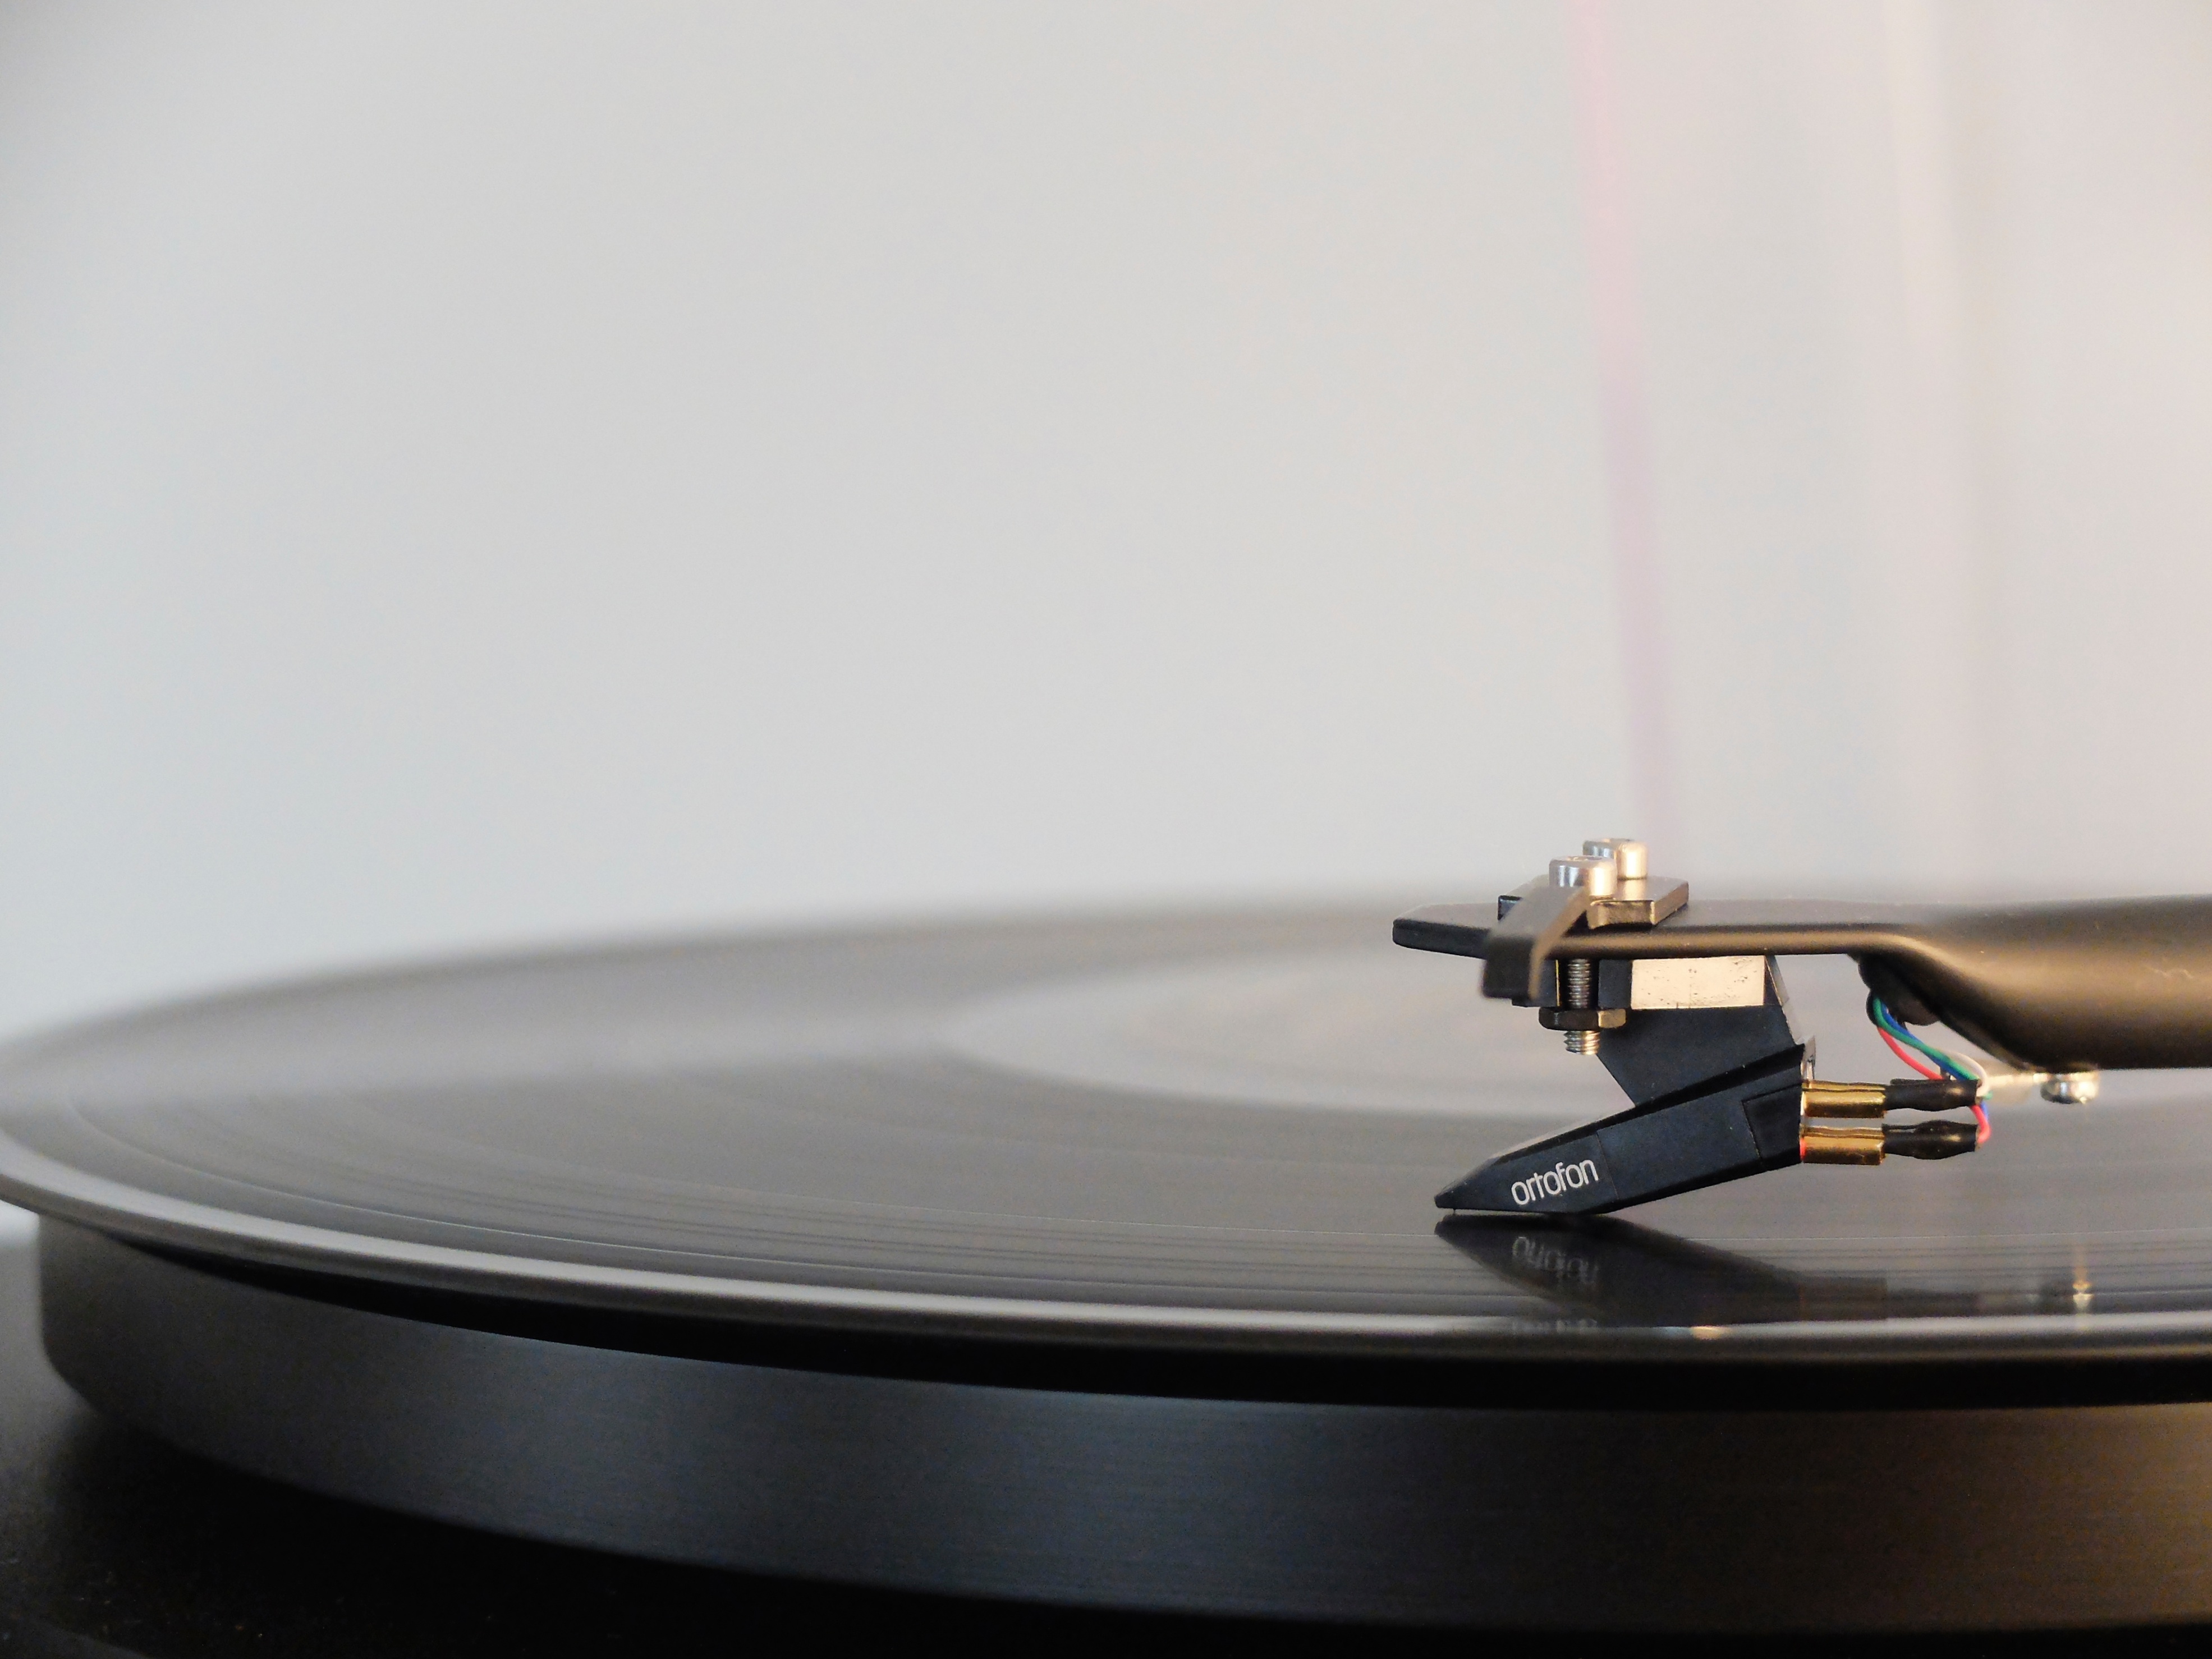
table, vinyl, turntable, furniture, stylus, record player, glasses, lp, shape